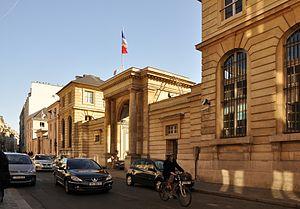
Hôtel du Châtelet situé au n° 127, rue de Grenelle, dans le 7e arrondissement de Paris, est l'actuel siège du ministère du Travail, de l'Emploi et de la Santé et la résidence du ministre. Œuvre de l'architecte Mathurin Cherpitel hôtel est construit en 1770.
Cet article recense les monuments historiques français classés en 1911.
Cet article recense les monuments historiques du 7ᵉ arrondissement de Paris, en France.
L'hôtel du Châtelet est un bâtiment néoclassique situé au 127, rue de Grenelle, dans le 7ᵉ arrondissement de Paris.